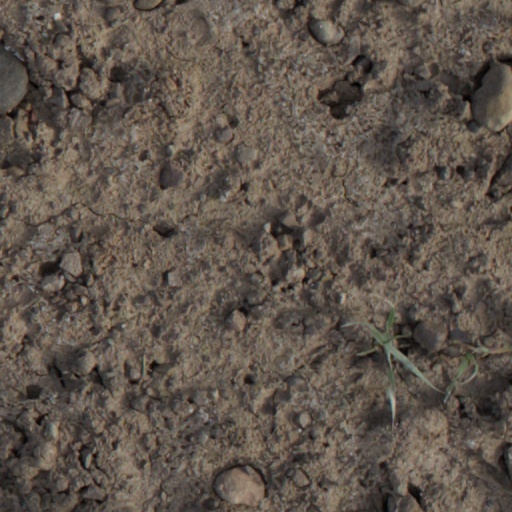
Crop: wheat